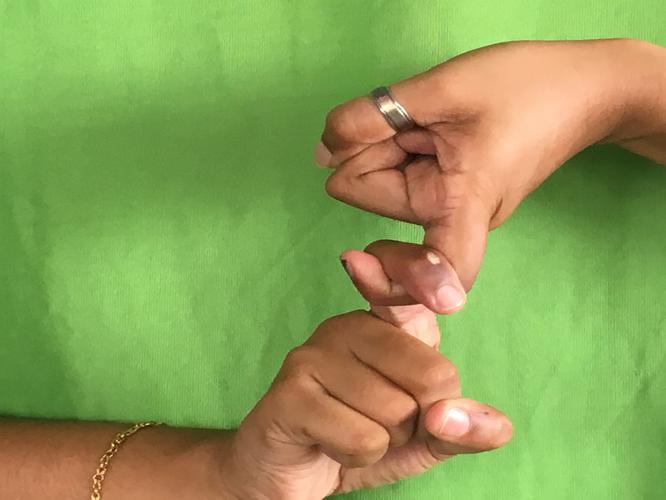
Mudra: Pasha
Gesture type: double_hand